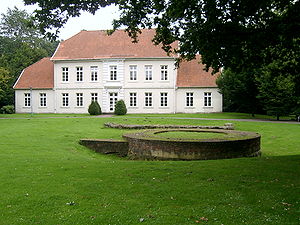
Cloppenburg
Slot Cloppenburg
Cloppenburg er den største by og administrationssæde i Landkreis Cloppenburg i den tyske delstat Niedersachsen.